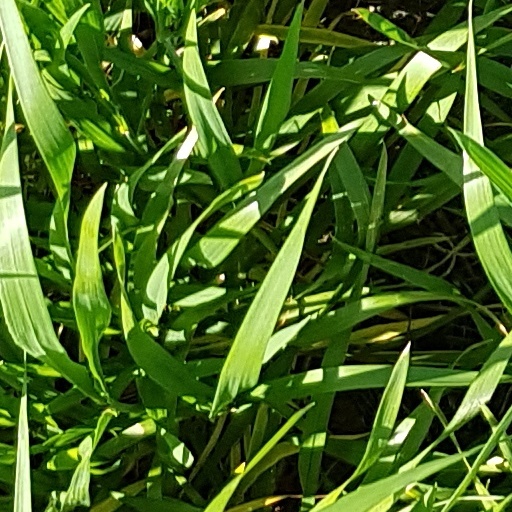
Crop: wheat